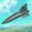
Label: rocket